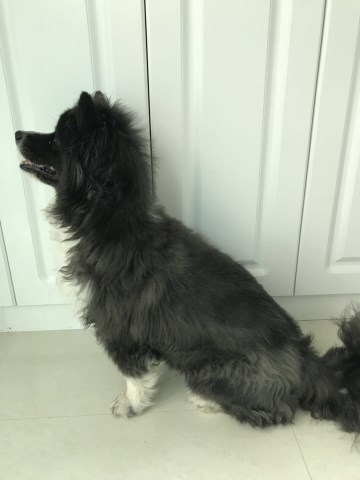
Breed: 806-n000129-papillon